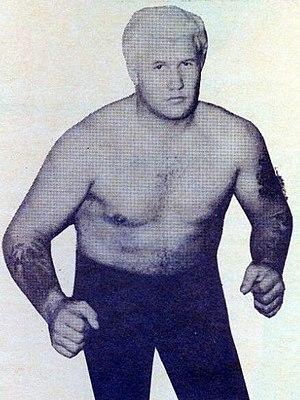
Harley Race en couverture du magazine de catch Wrestling News de juillet 1968